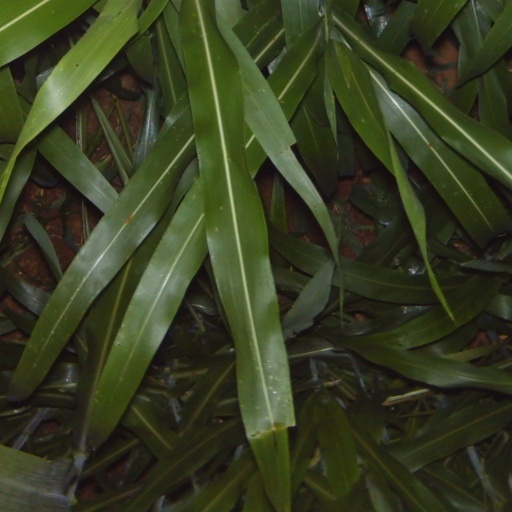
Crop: sorghum